Église-Neuve-de-Vergt

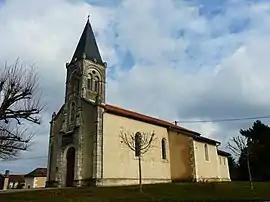
St. Bartholomew's Church

Église-Neuve-de-Vergt is a commune in the Dordogne department in Nouvelle-Aquitaine in southwestern France.